Sándor Tótka

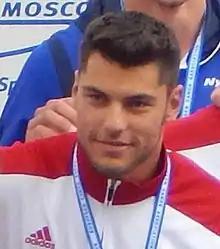
Totka at ECH 2016

Sándor Tótka (born 27 July 1994) is a Hungarian canoeist, Olympic champion in men's K-1 200m at the 2020 Summer Olympics, and silver medalist in men's K-2 500m at the 2024 Summer Olympics. He competed in the men's K-2 200 metres event at the 2016 Summer Olympics.